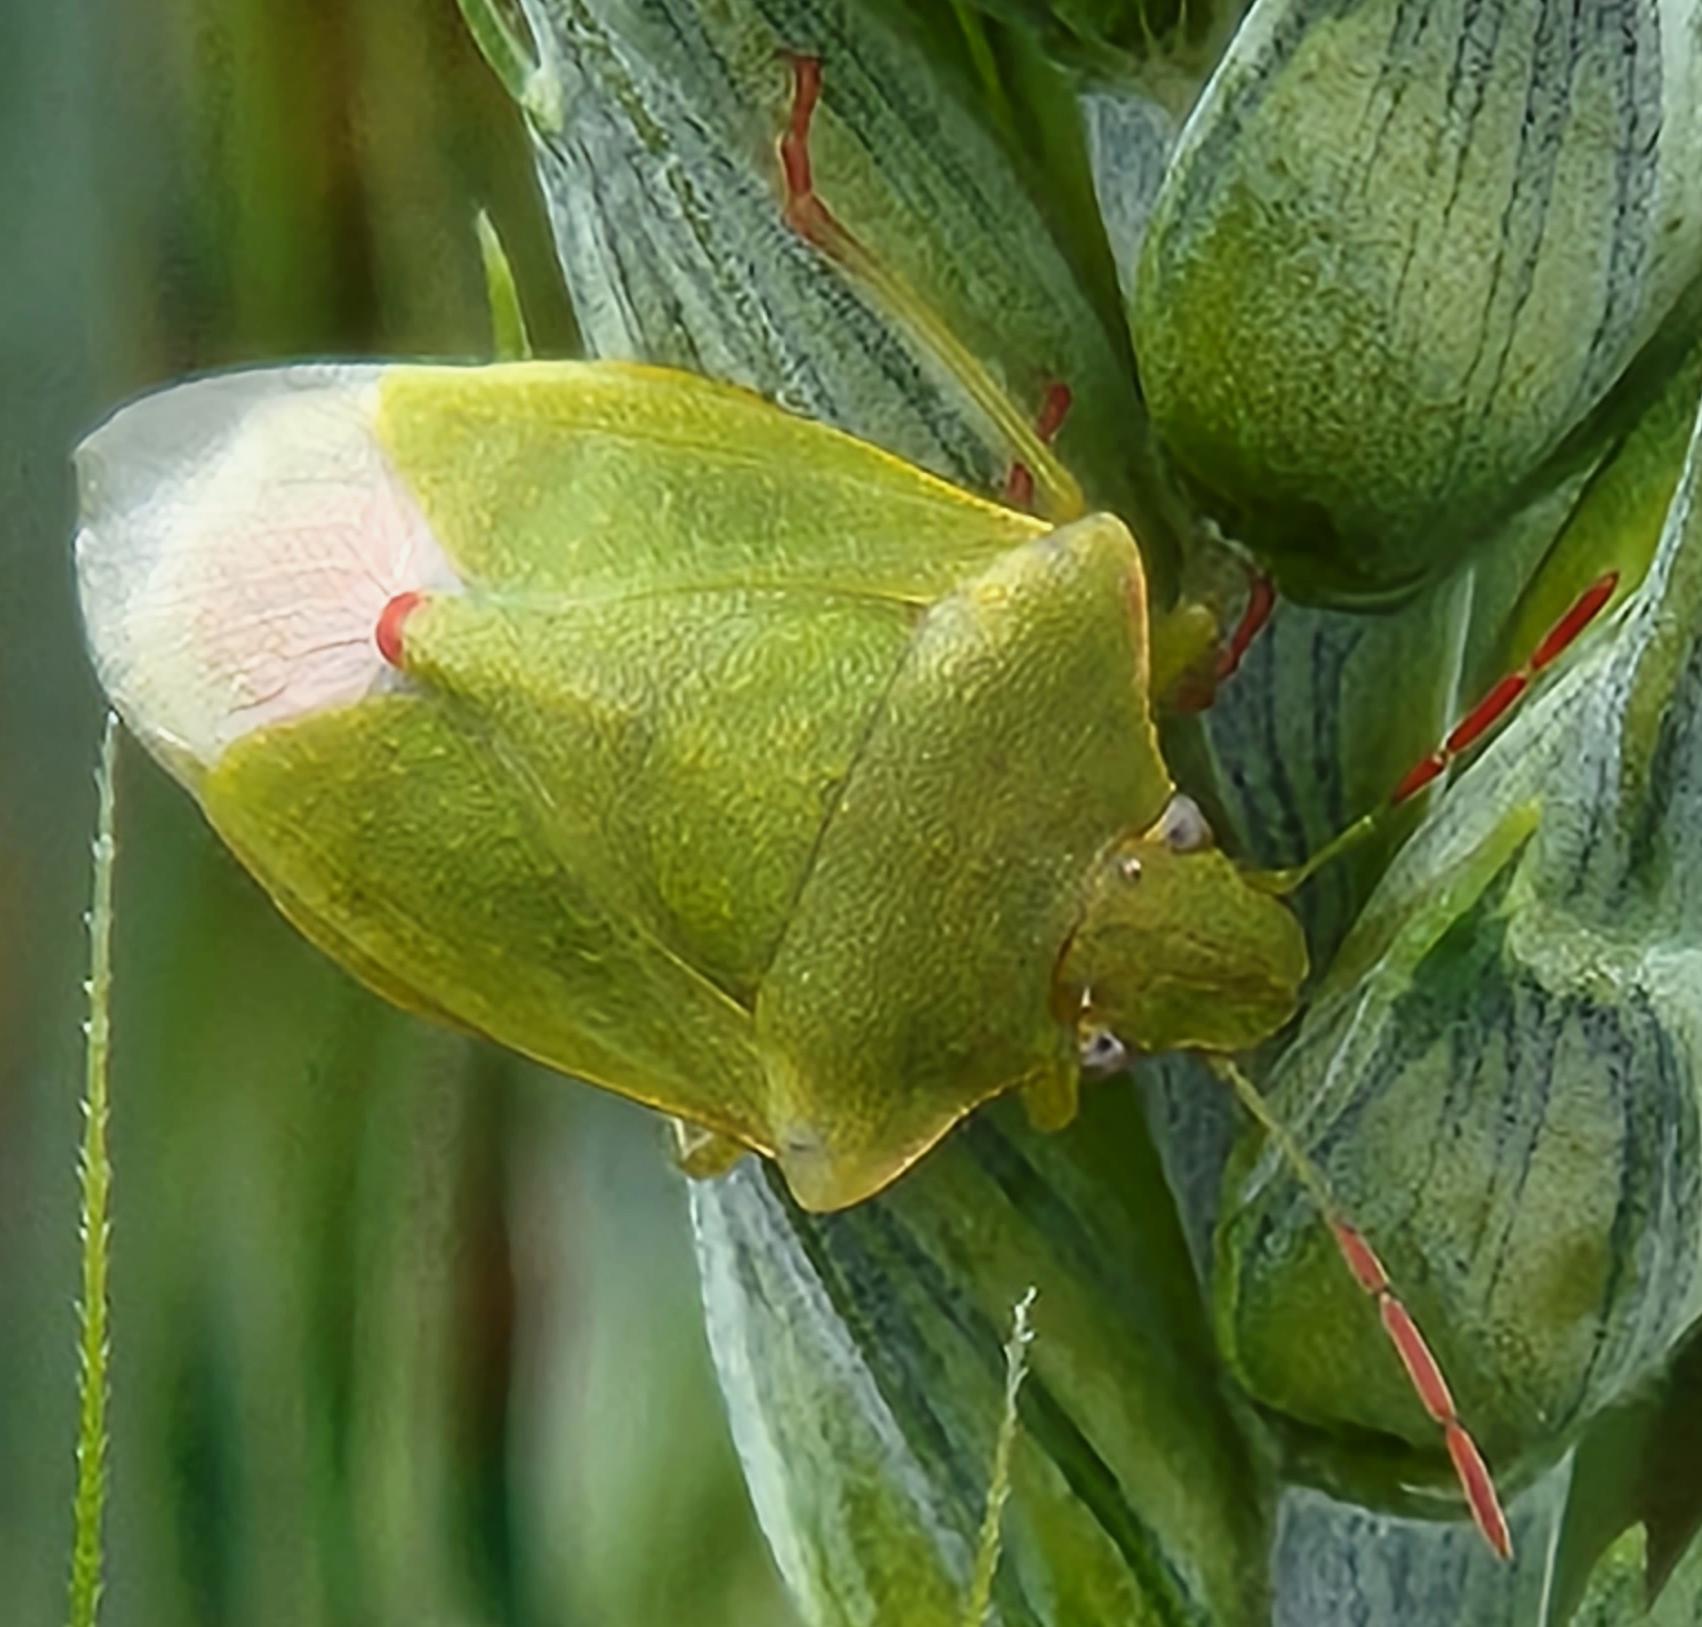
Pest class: stink_bug